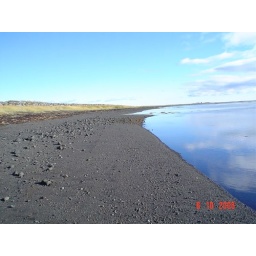
The beach in my home town, Eyrarbakki